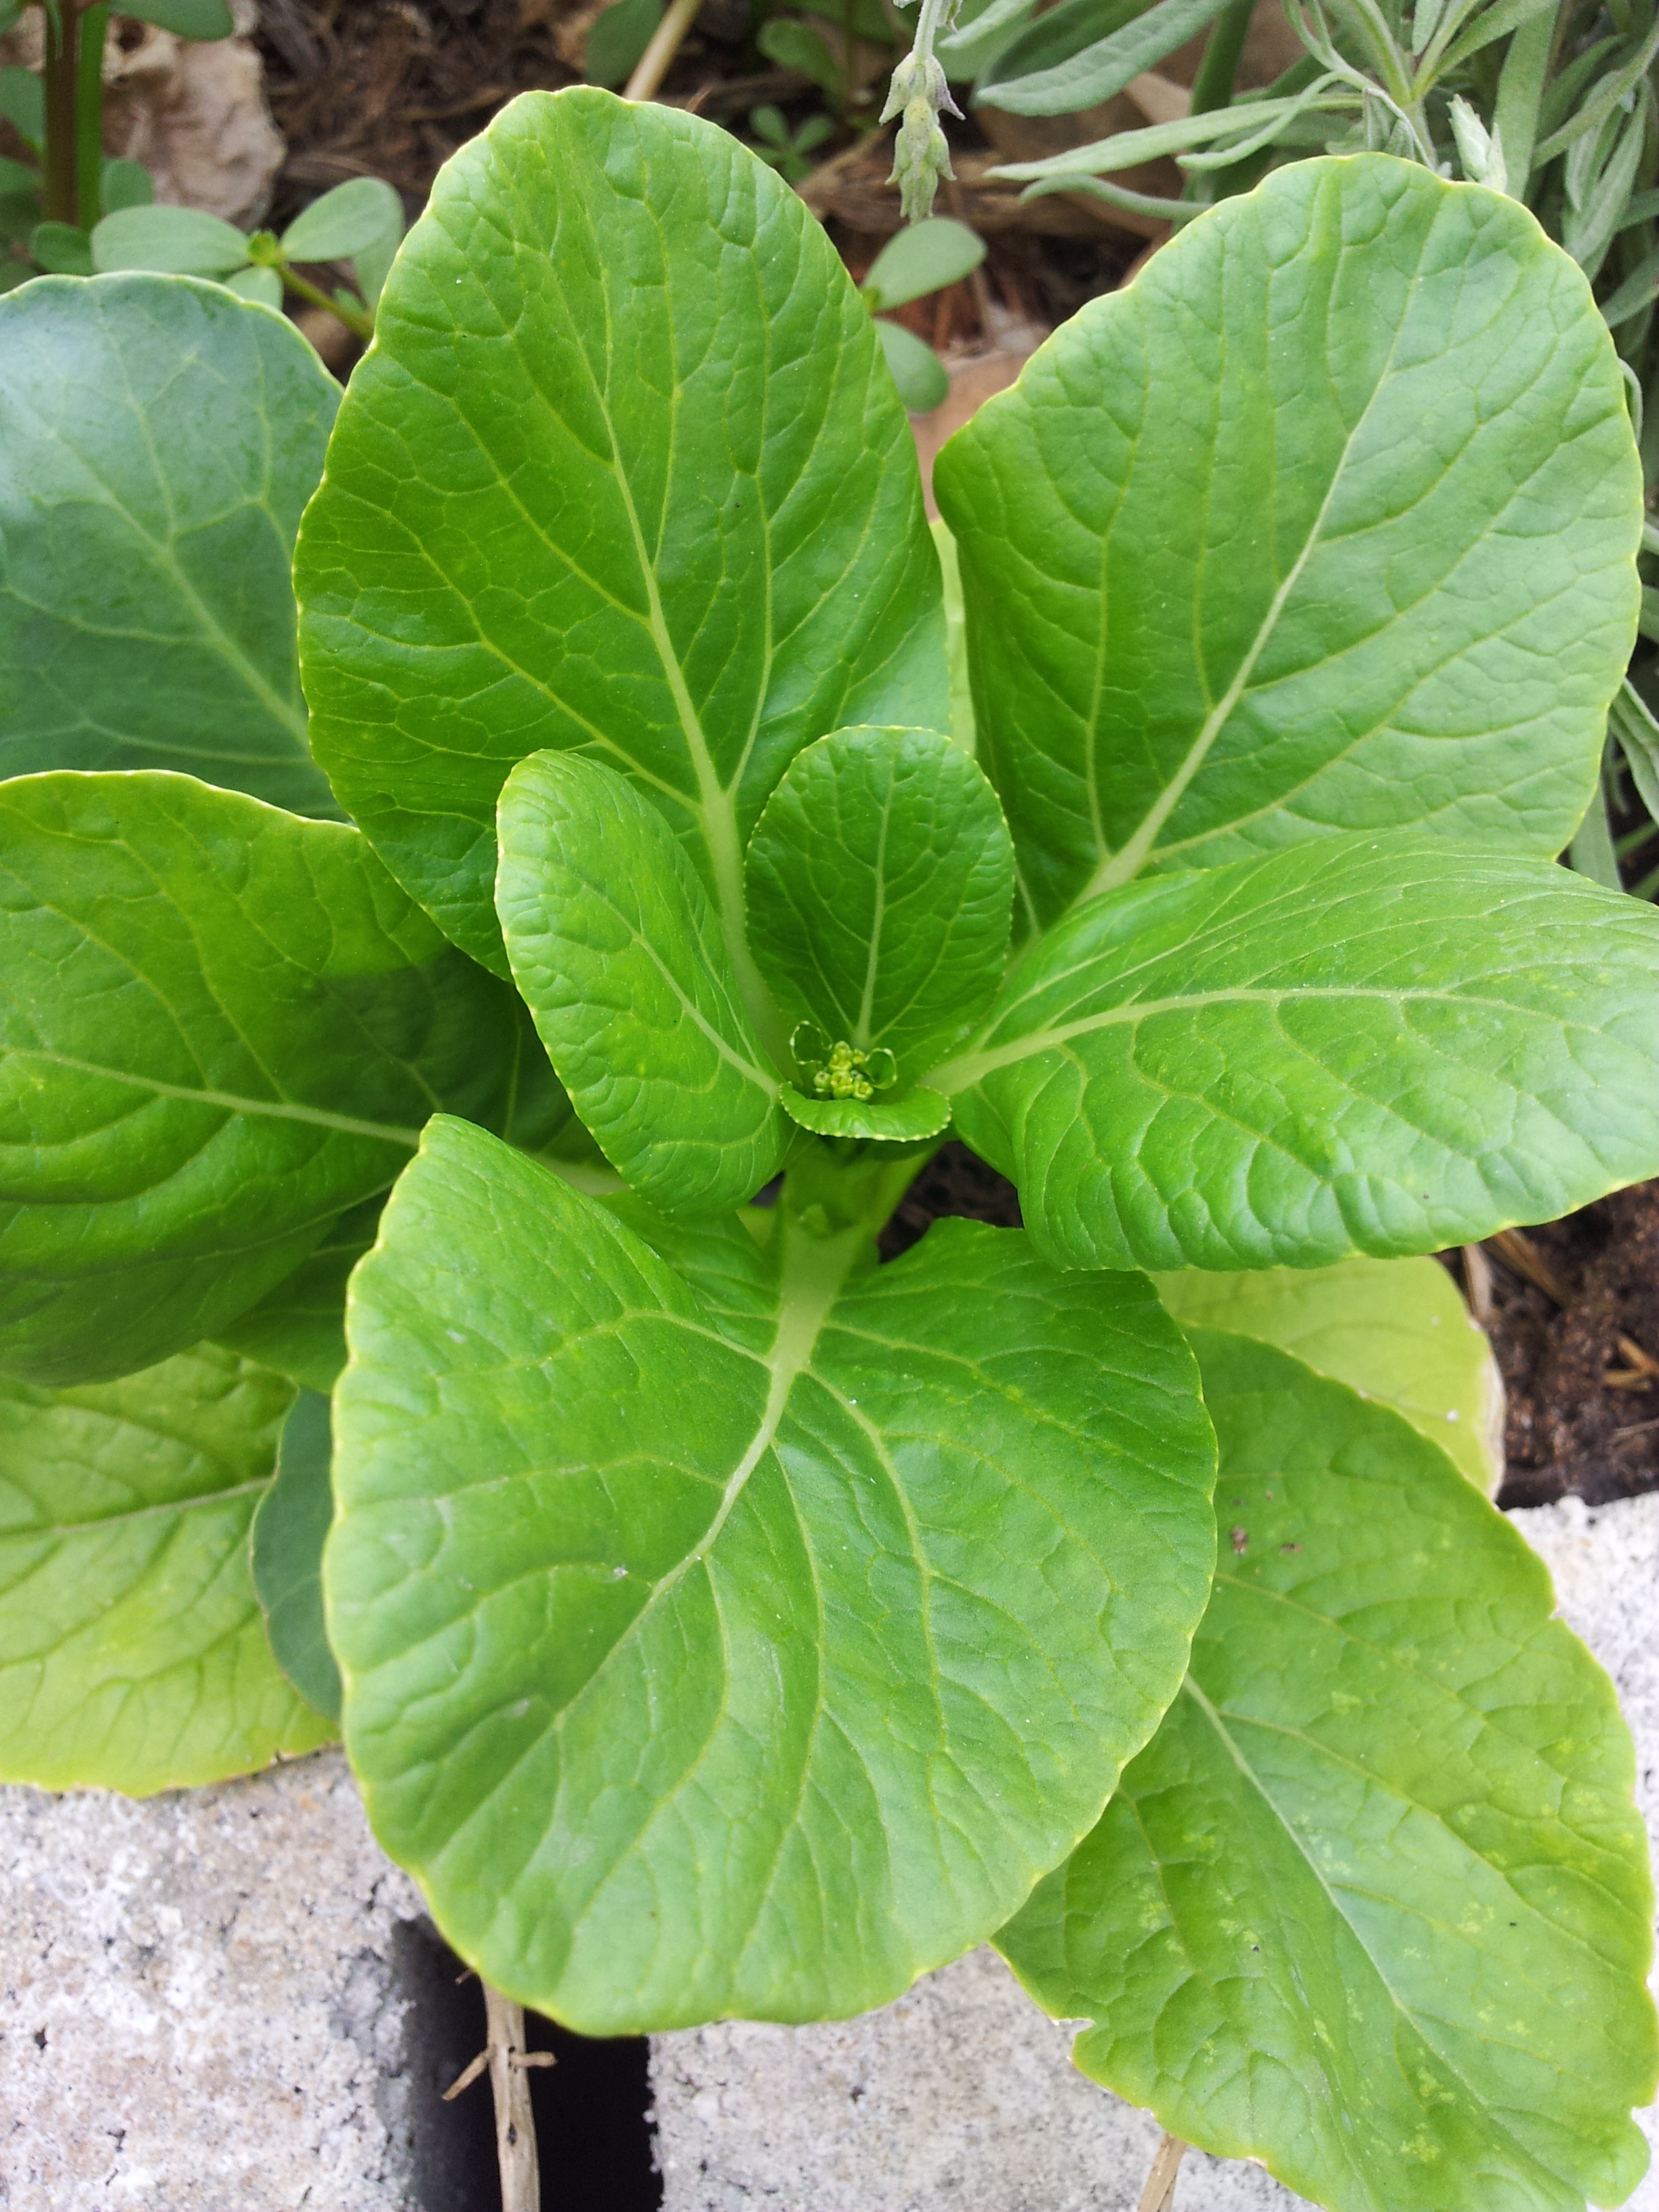
plant, leaf, flower, food, herb, produce, vegetable, shanghai, organic, collard greens, flowering plant, mustard green, bok choy, paksoi, annual plant, land plant, leaf vegetable, komatsuna, malabar spinach